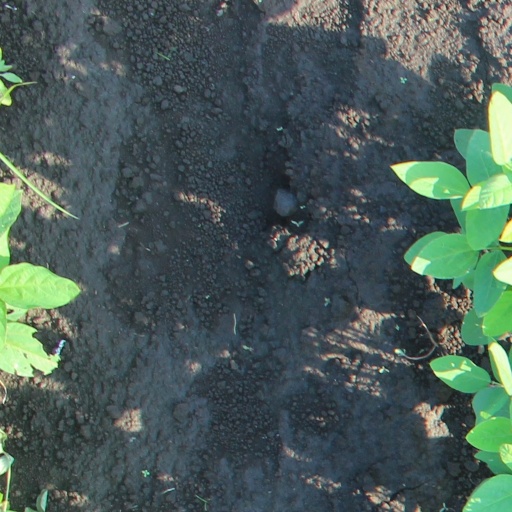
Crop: soybean